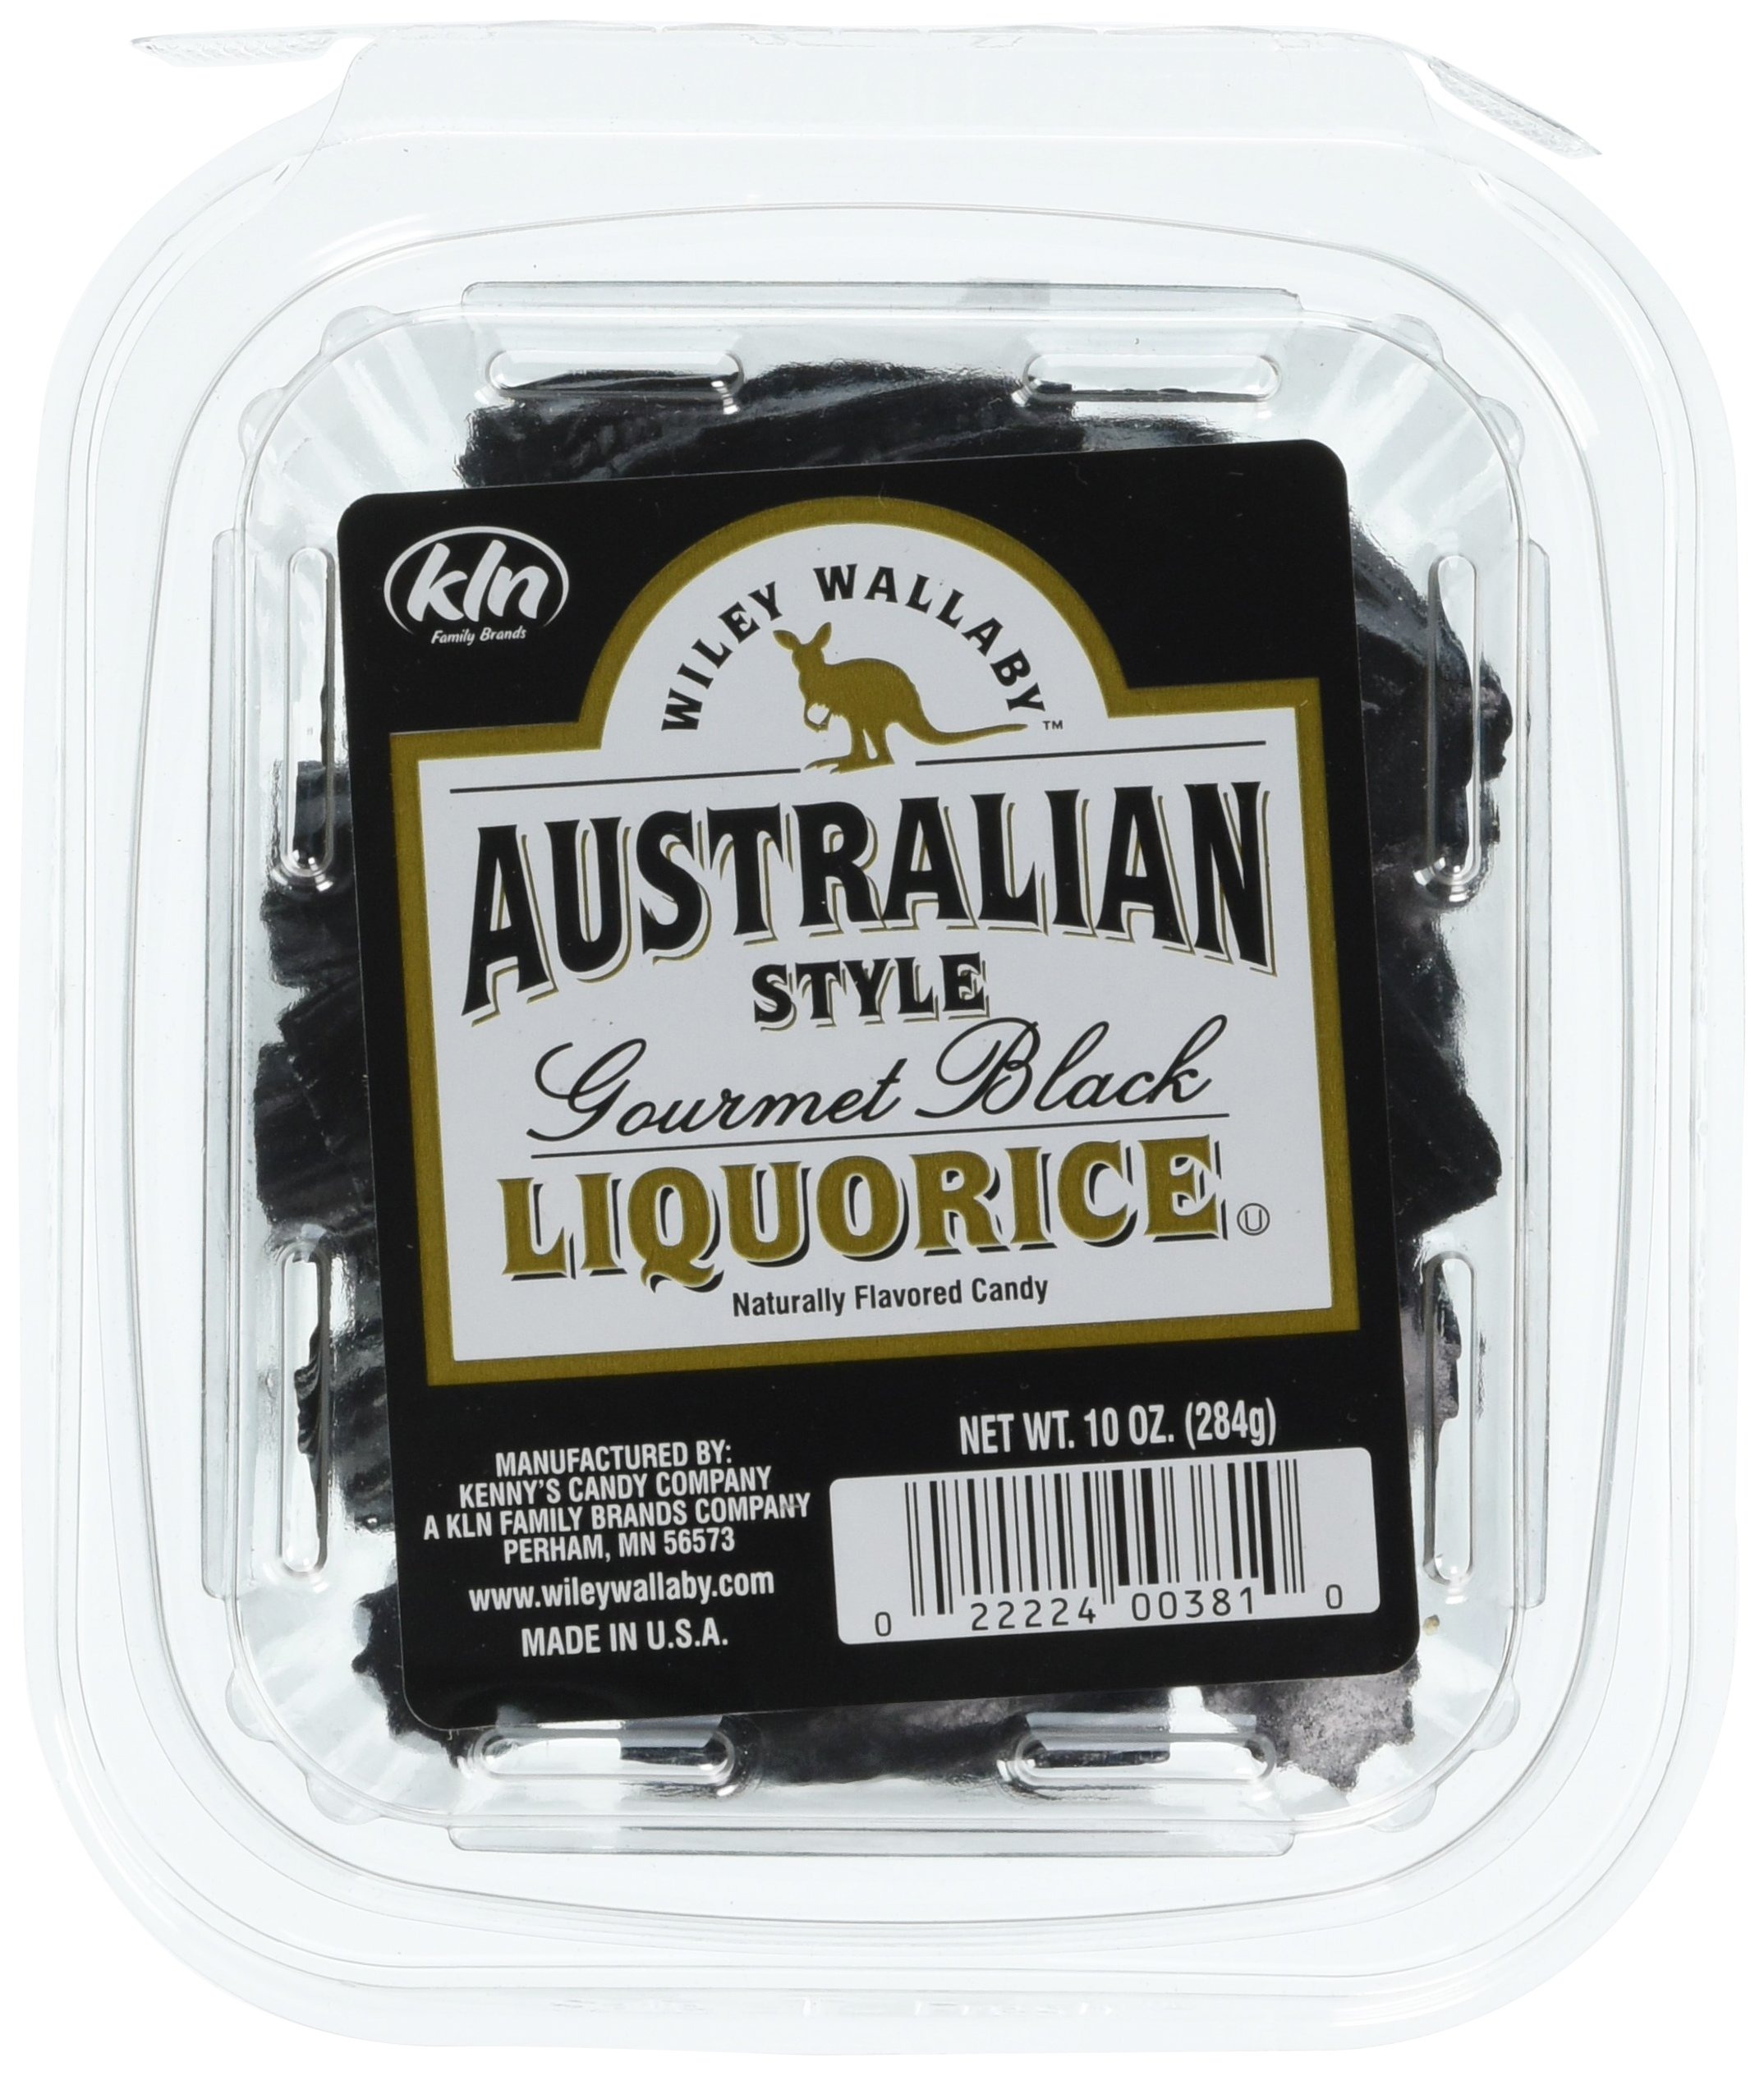
Item Name: Kenny's Wiley Wallaby Australian Style Liquorice, Black, 10 Ounce
Bullet Point 1: Thick, delicious chunks of gourmet Liquorice made in the traditional ways like in the land down under.
Bullet Point 2: Simply put, it’s the ultimate gourmet Liquorice experience!
Bullet Point 3: Wiley Wallaby Liquorice is soft, chewy and full of flavor.
Bullet Point 4: Six delicious flavors; red, black, green apple, watermelon, blueberry, and huckleberry.
Bullet Point 5: Made in the United States
Value: 10.0
Unit: oz

Price: 8.84